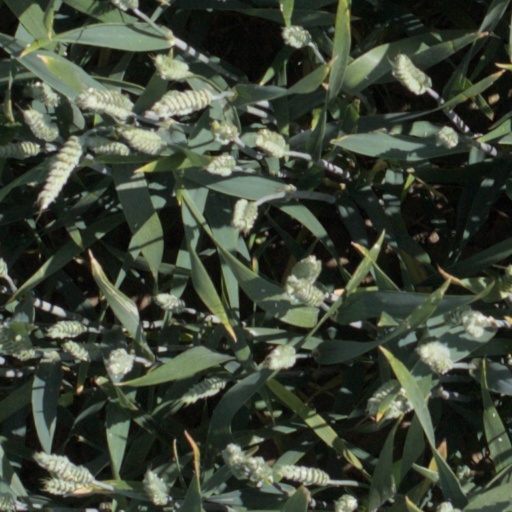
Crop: wheat